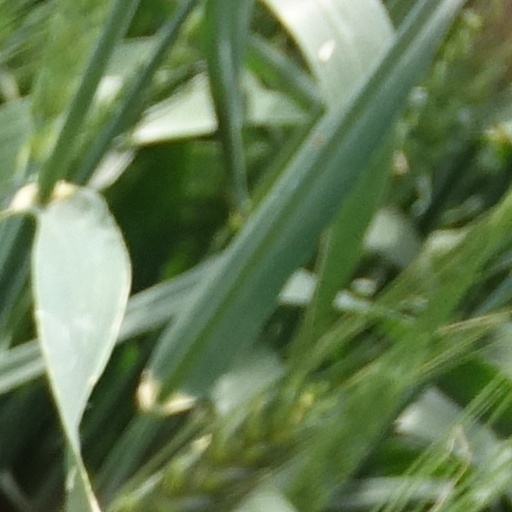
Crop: wheat